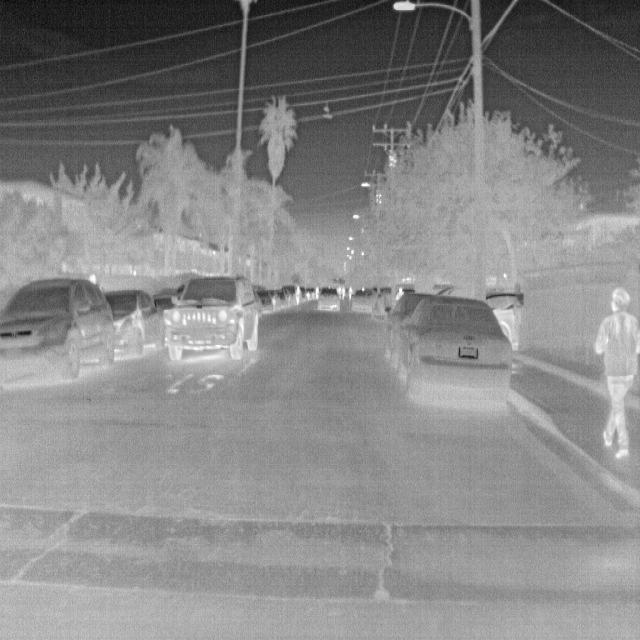
Detected objects:
label: person